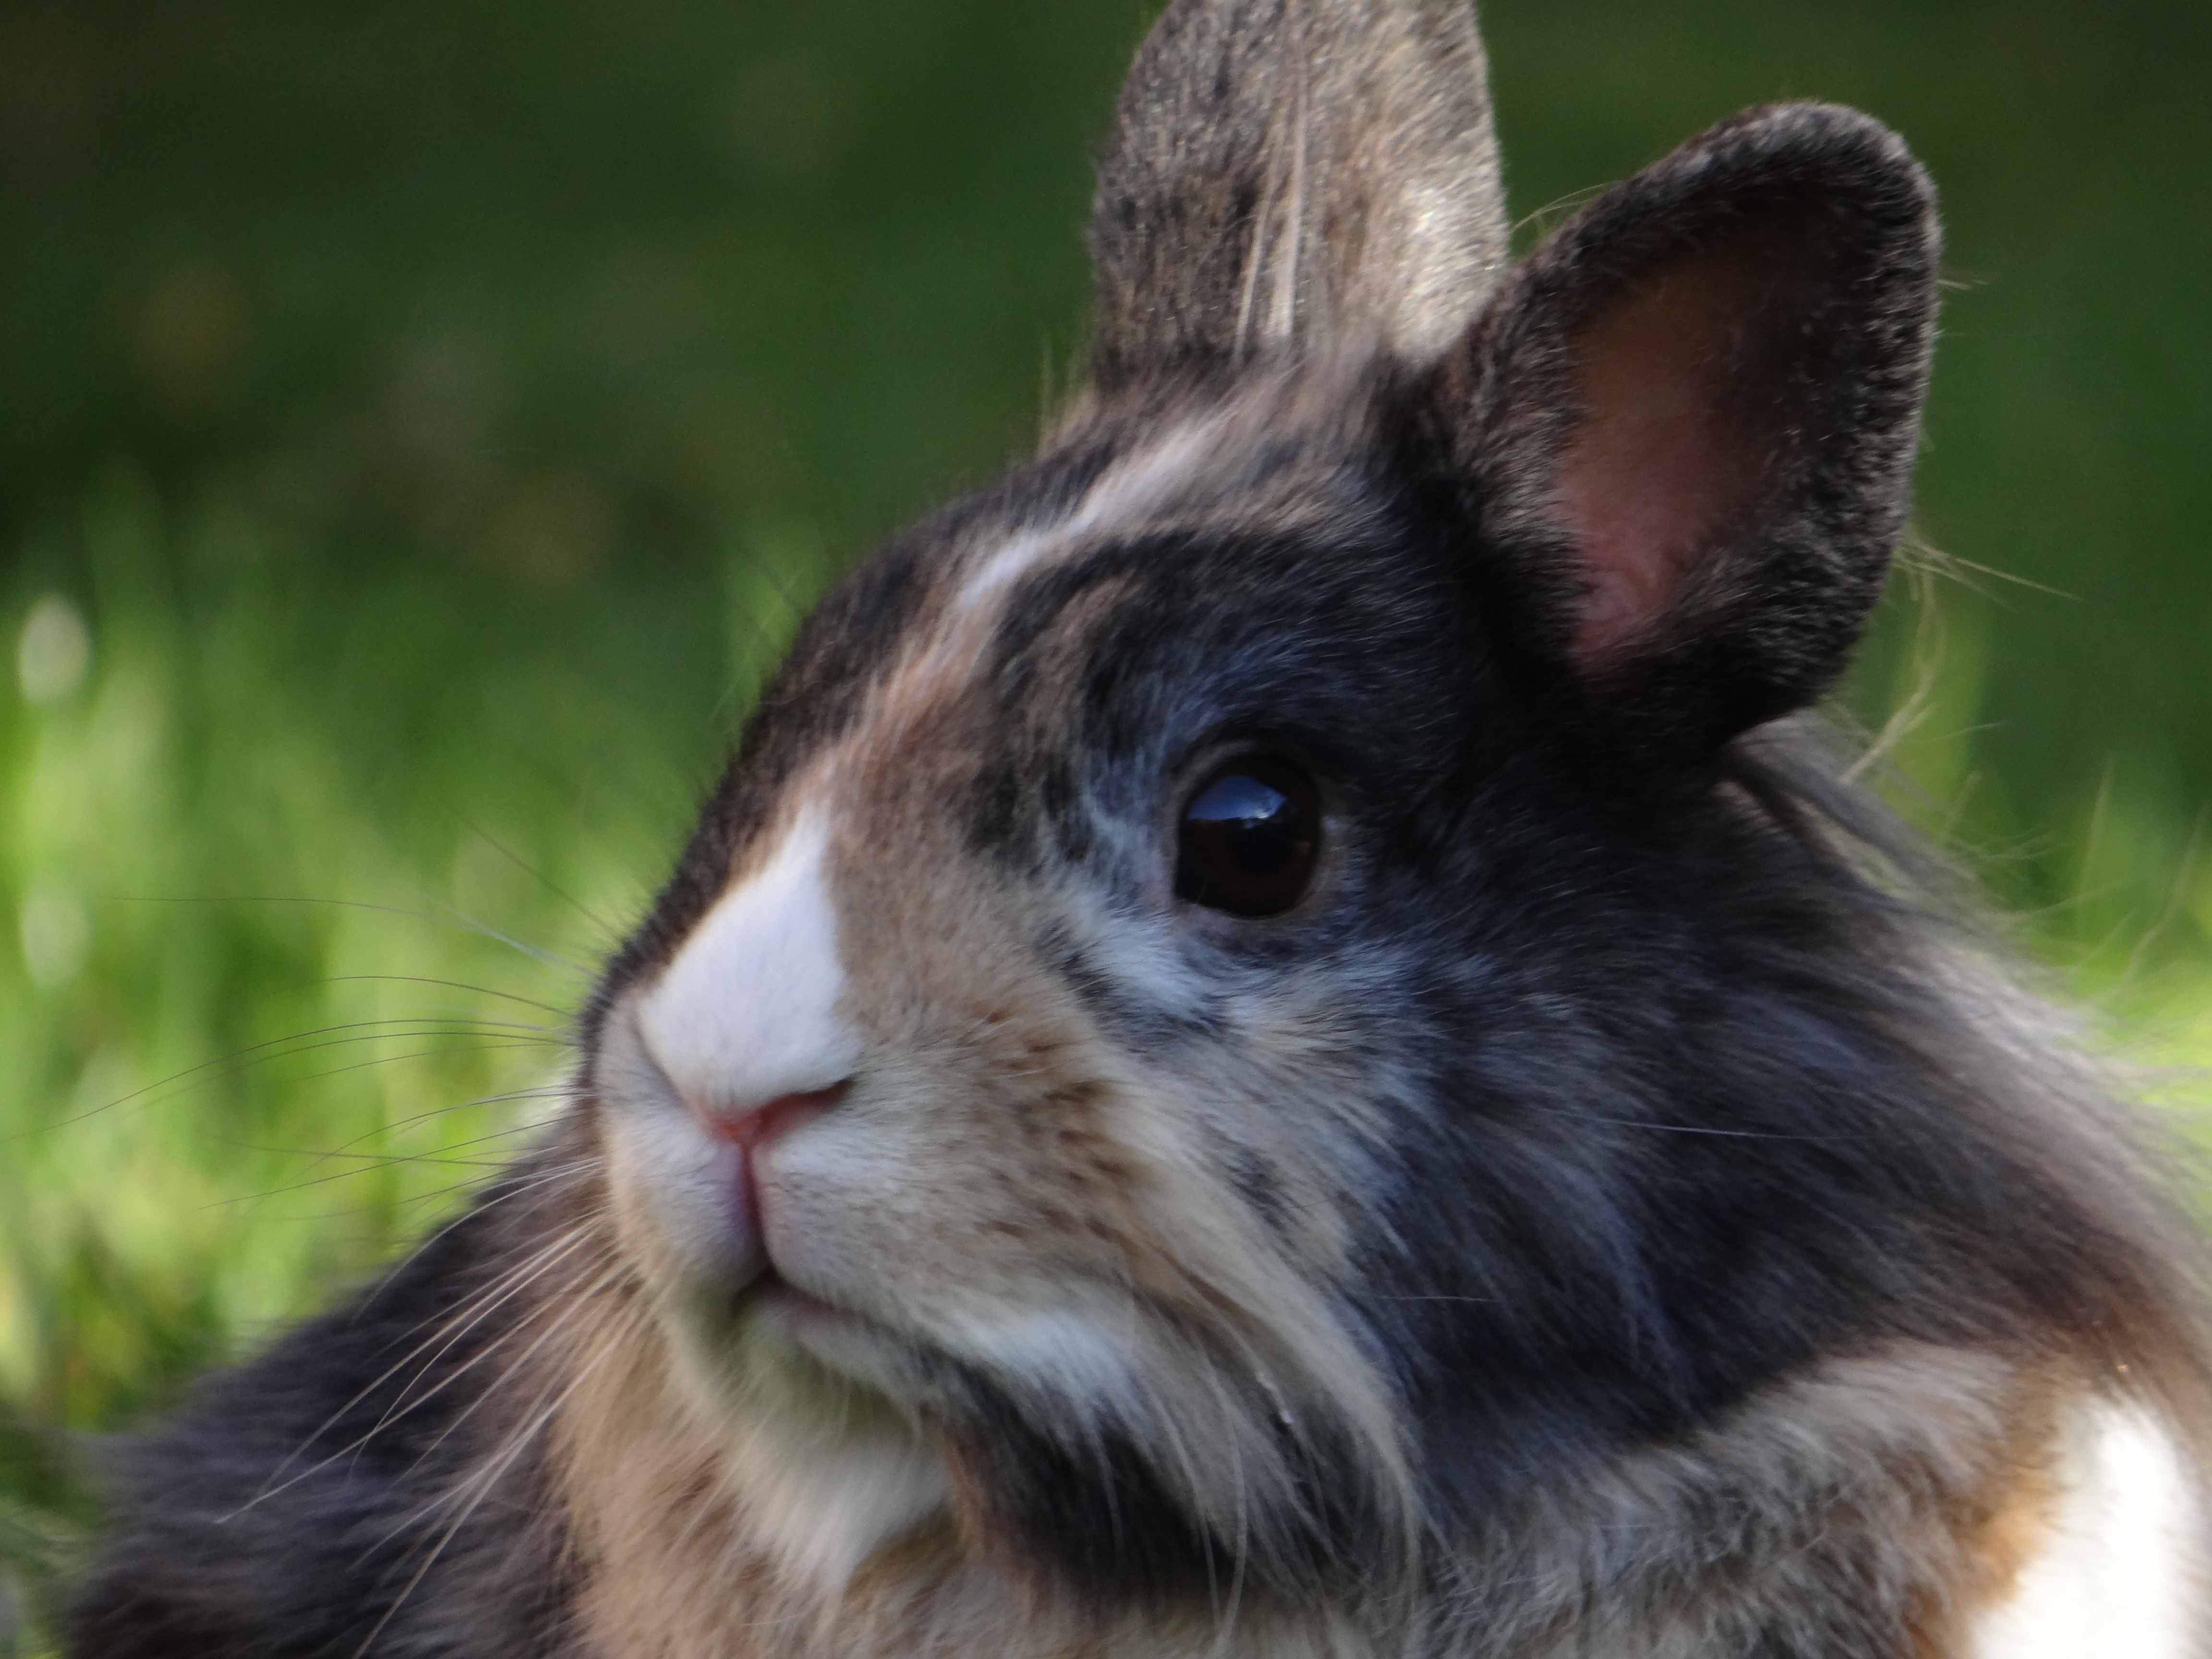
grass, sweet, cute, wildlife, pet, fur, small, mammal, ear, eat, rodent, fauna, rabbit, hare, whiskers, furry, vertebrate, easter, nager, bunny, knuffig, long eared, floppy ear, munchkins, dwarf rabbit, dwarf bunny, hunny, domestic rabbit, lion heads, rabits and hares